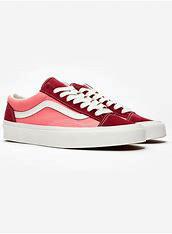
Brand: Vans
Model: Style 36